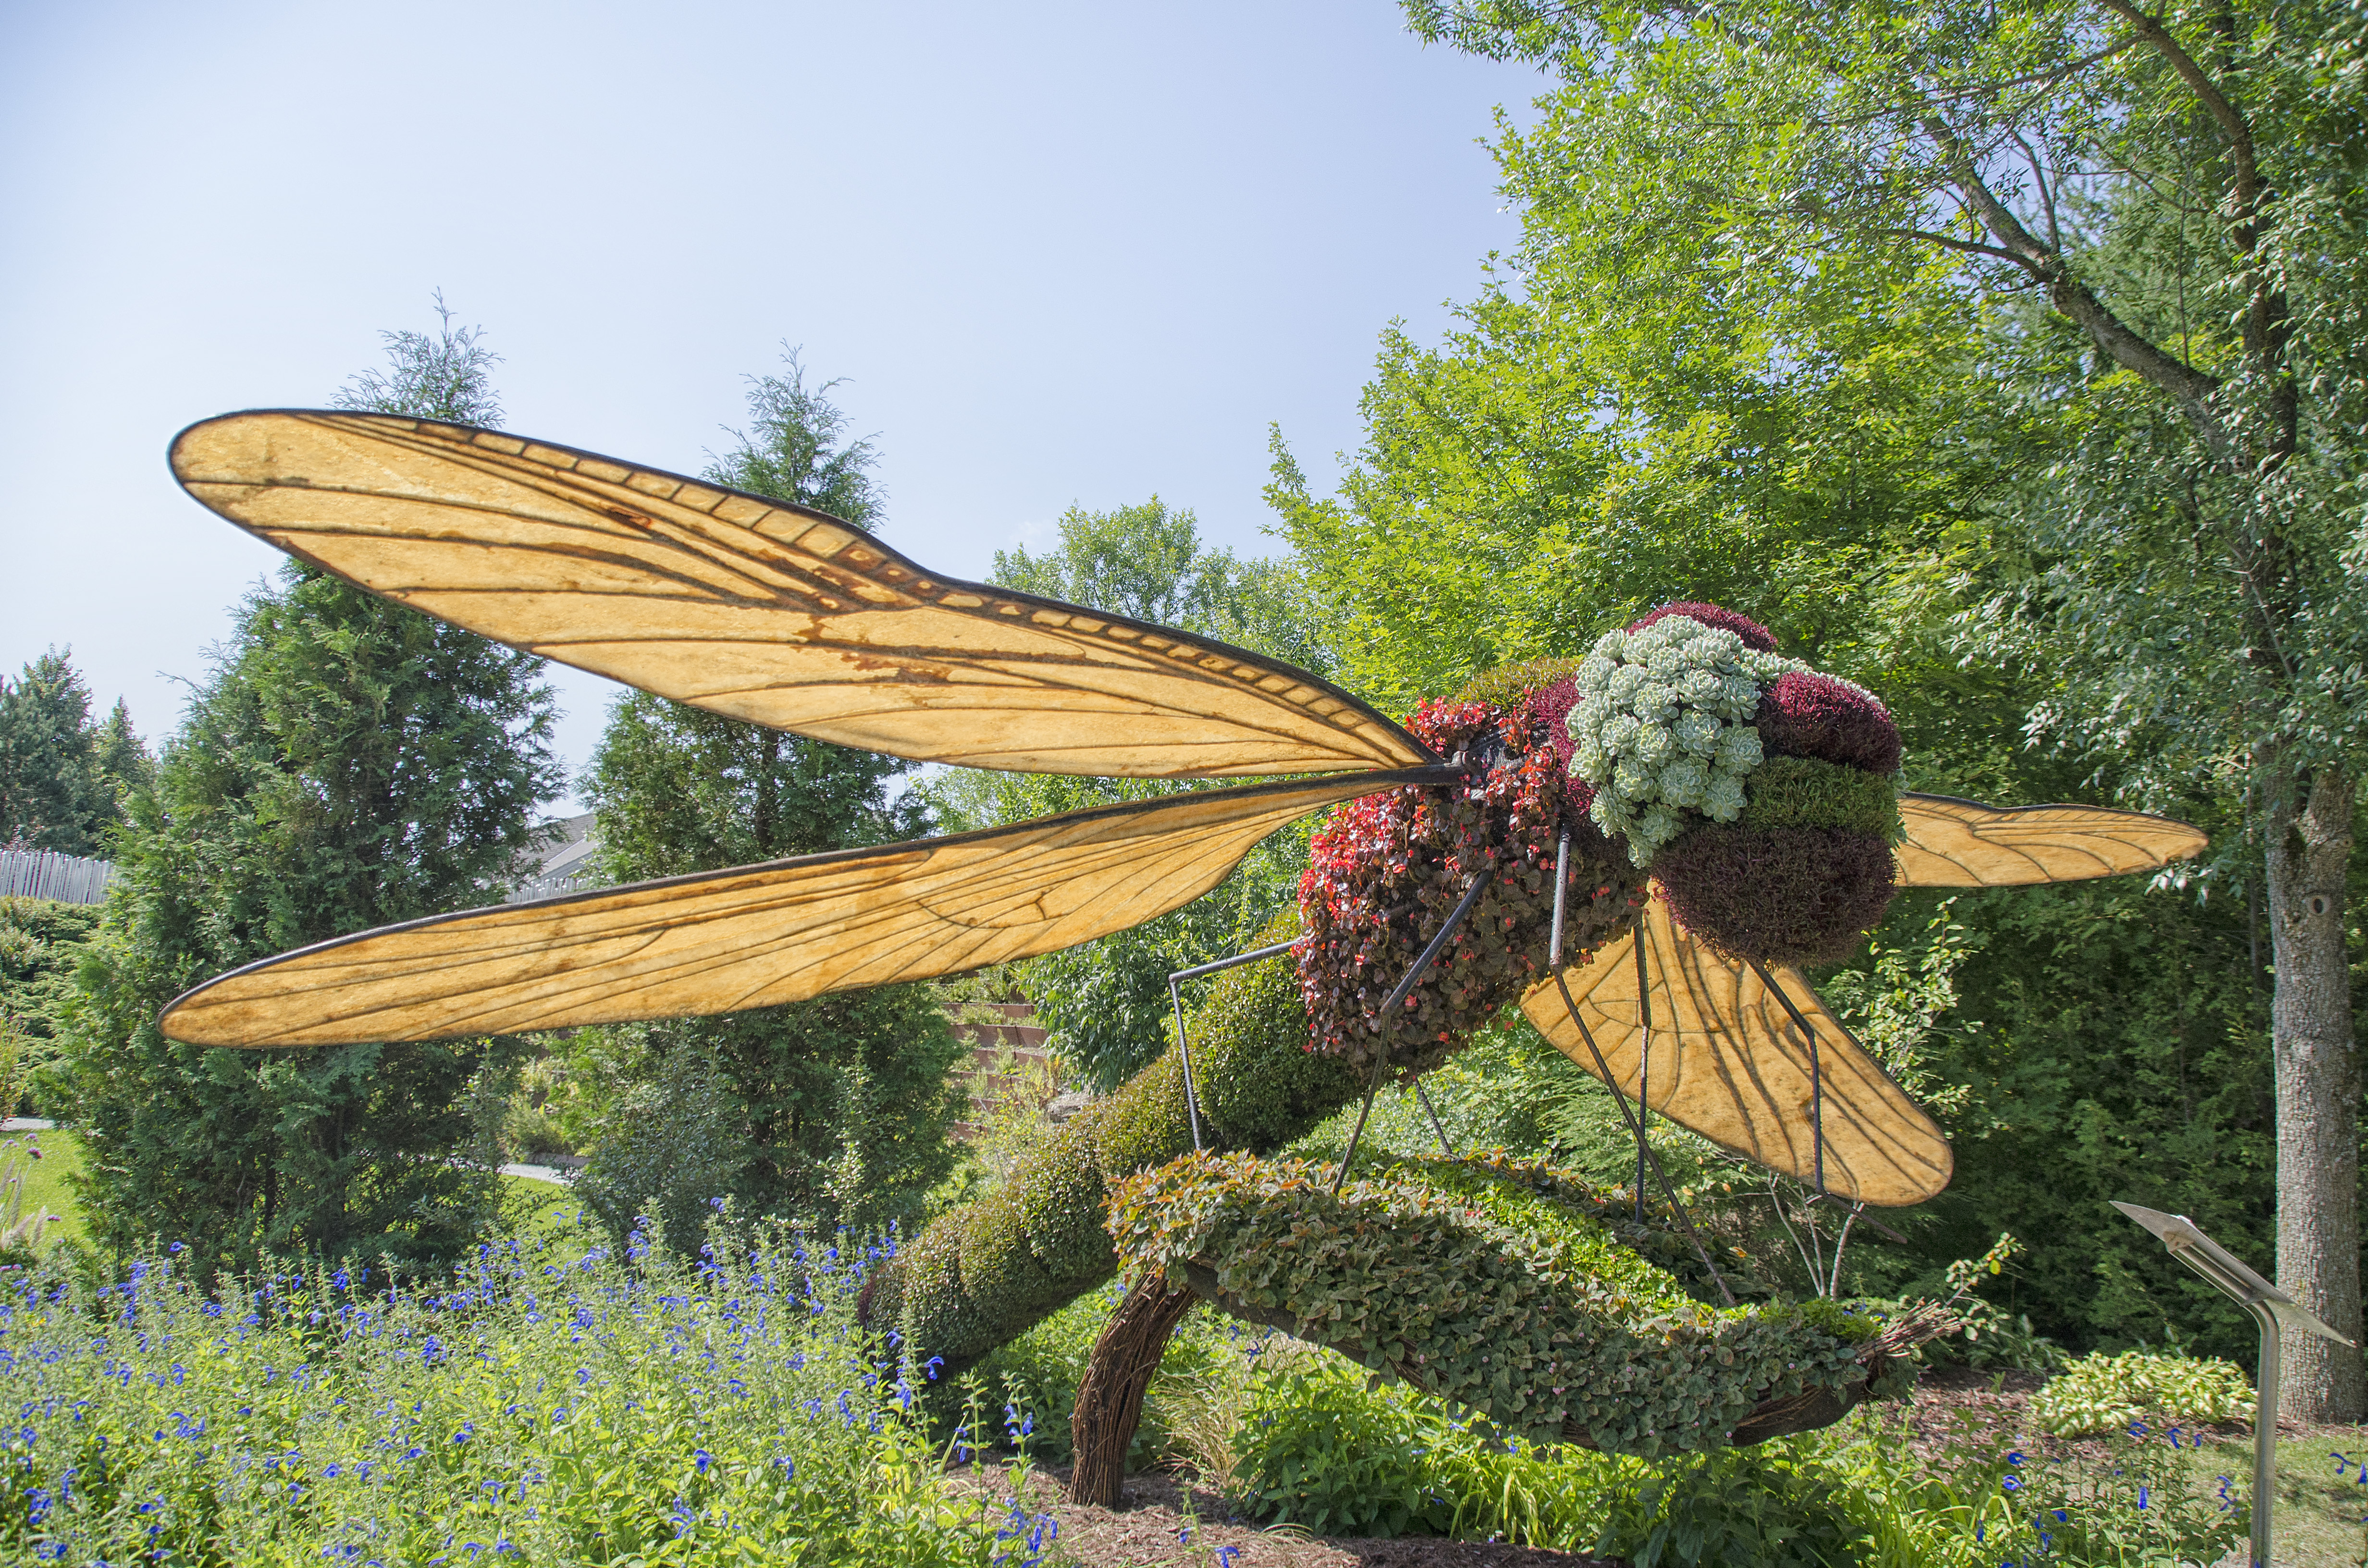
nature, wing, flower, jungle, insect, fauna, canada, quebec, sherbrooke